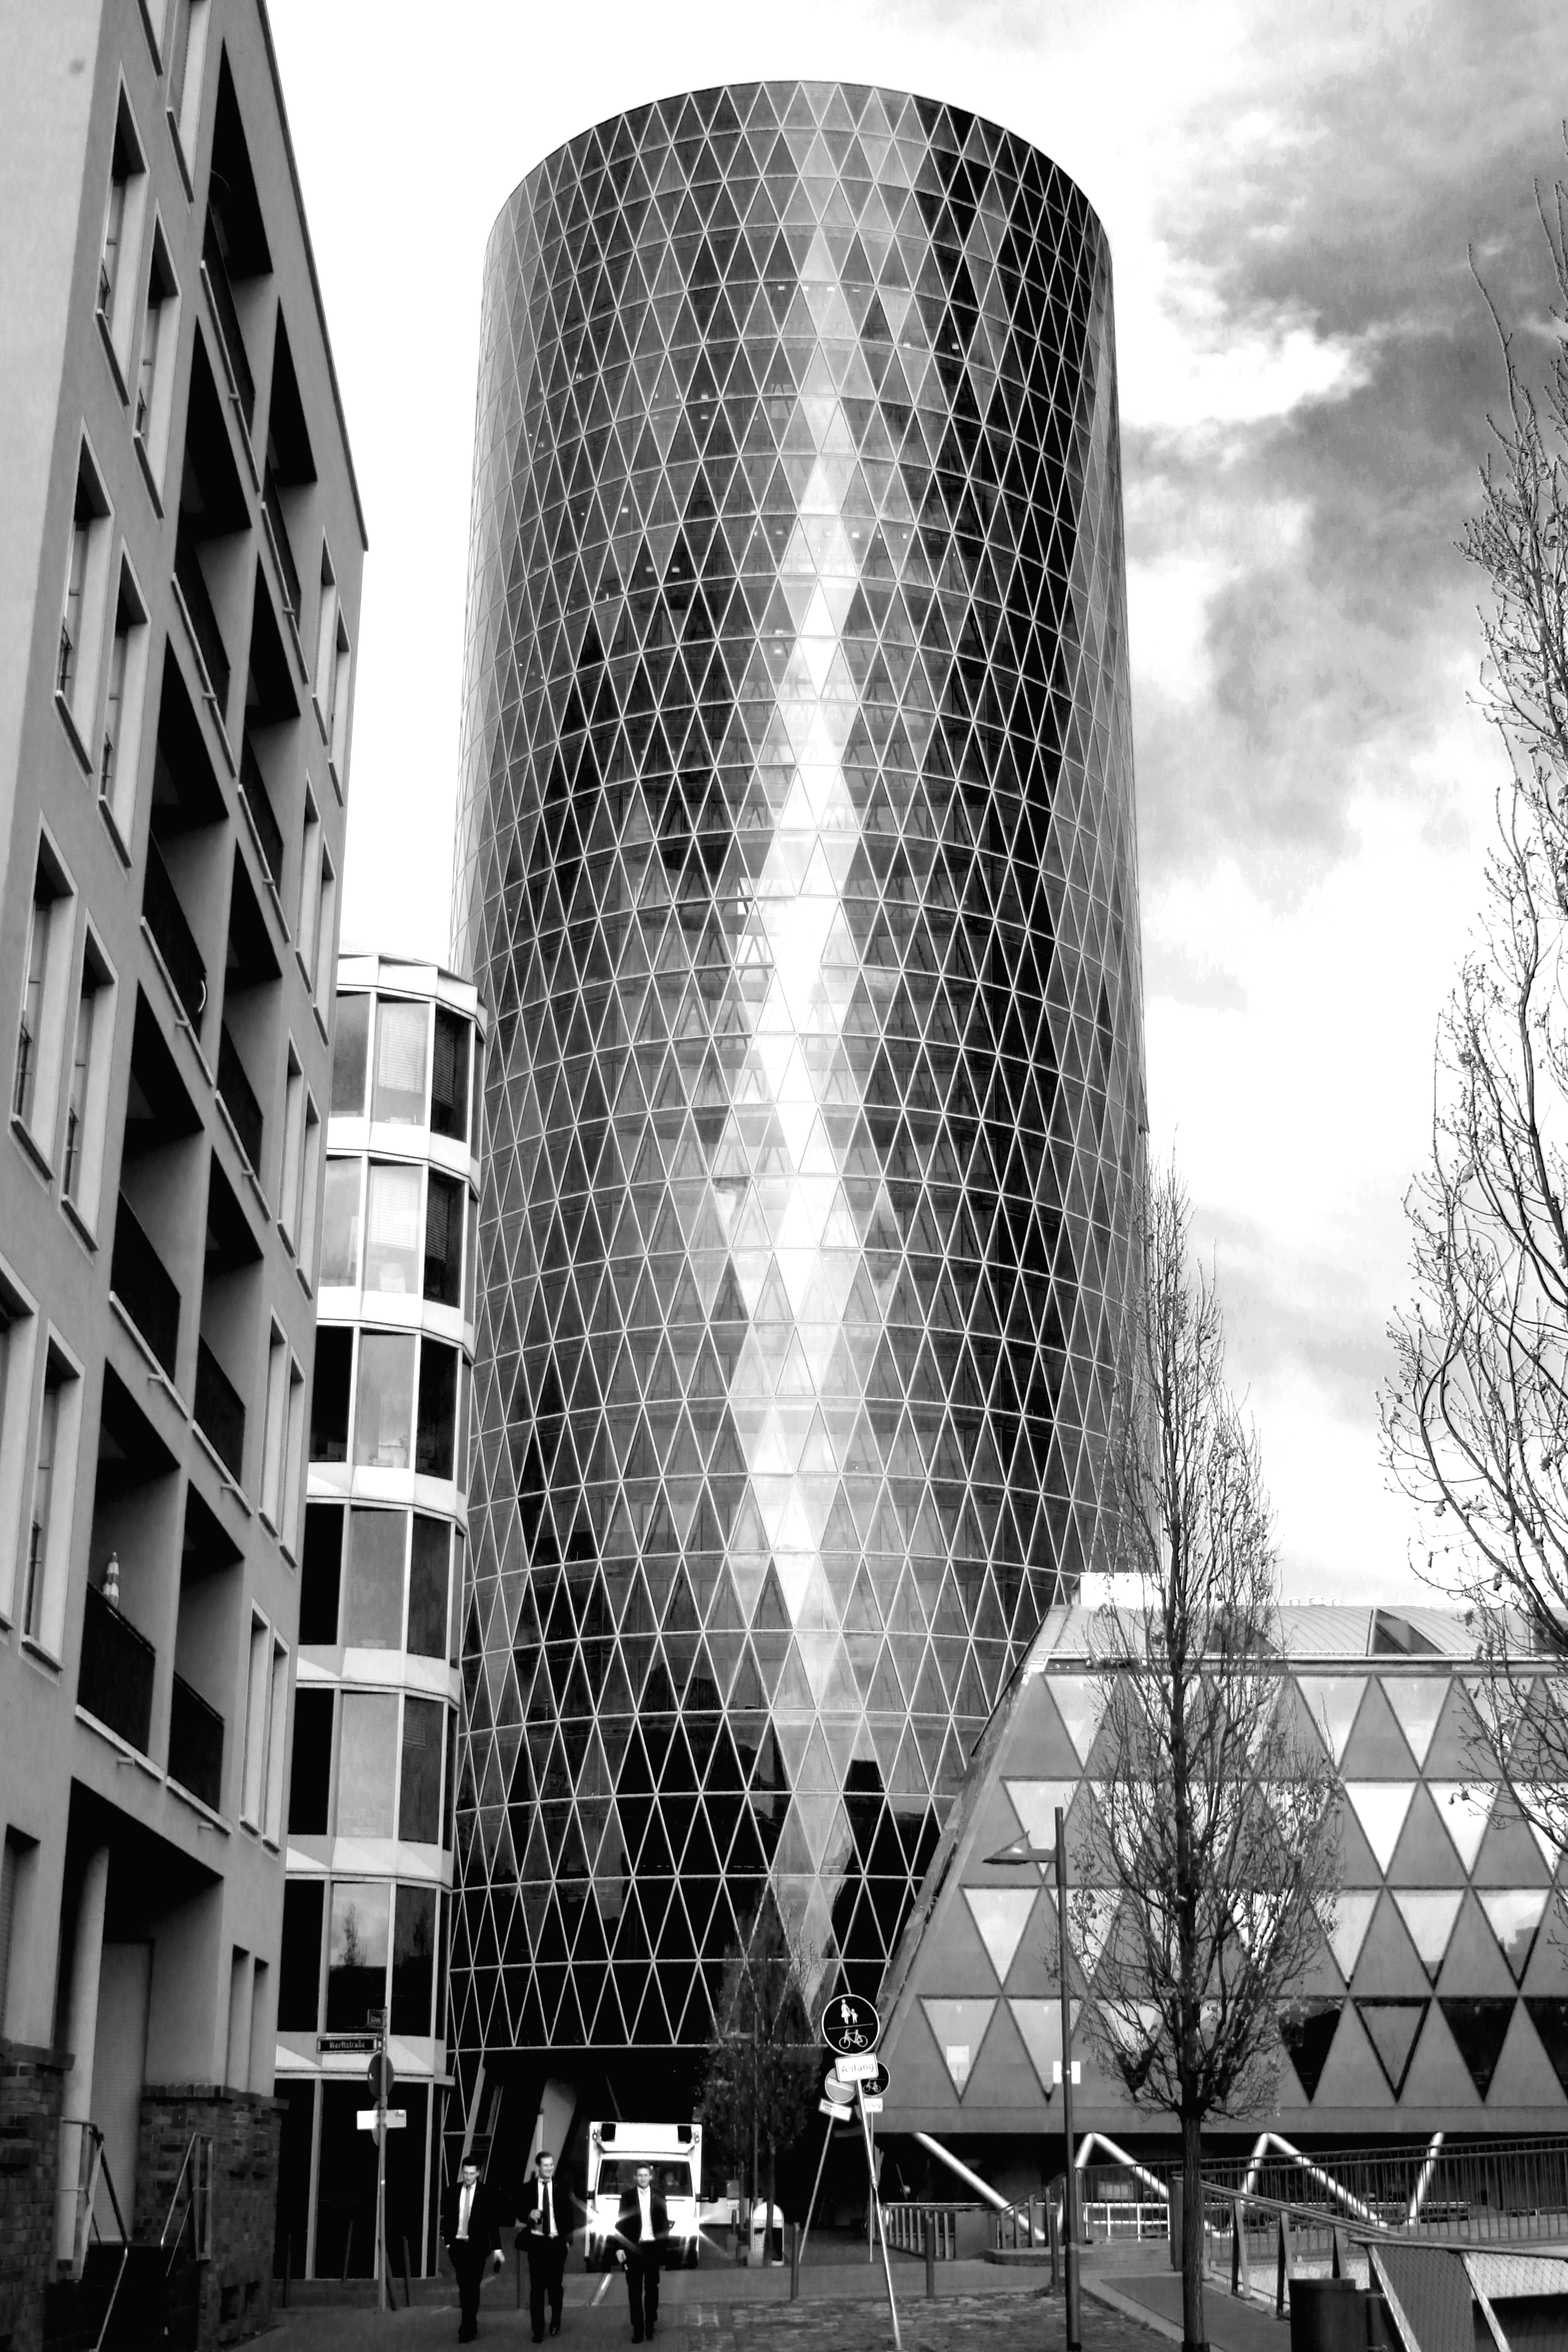
black and white, architecture, skyscraper, cityscape, tower, landmark, monochrome, tower block, bw, blackandwhite, blackwhite, symmetry, germany, alemania, allemagne, sw, schwarzweiss, schwarzweis, shape, frankfurtmain, germania, frankfurt, schwarzweissfotografie, schwarzweisfotografie, westhafen, metropolis, westhafentower, urban area, monochrome photography